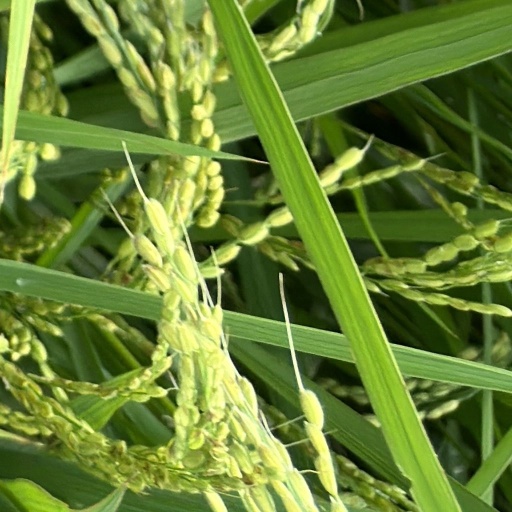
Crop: rice